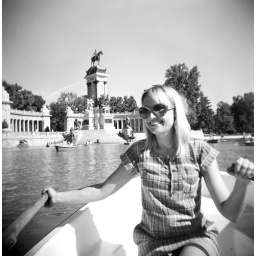
The girl in the boat